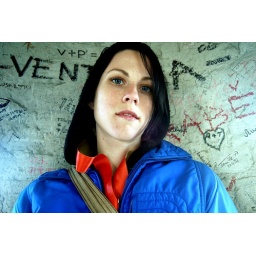
inside a castle tower in brno. must view large